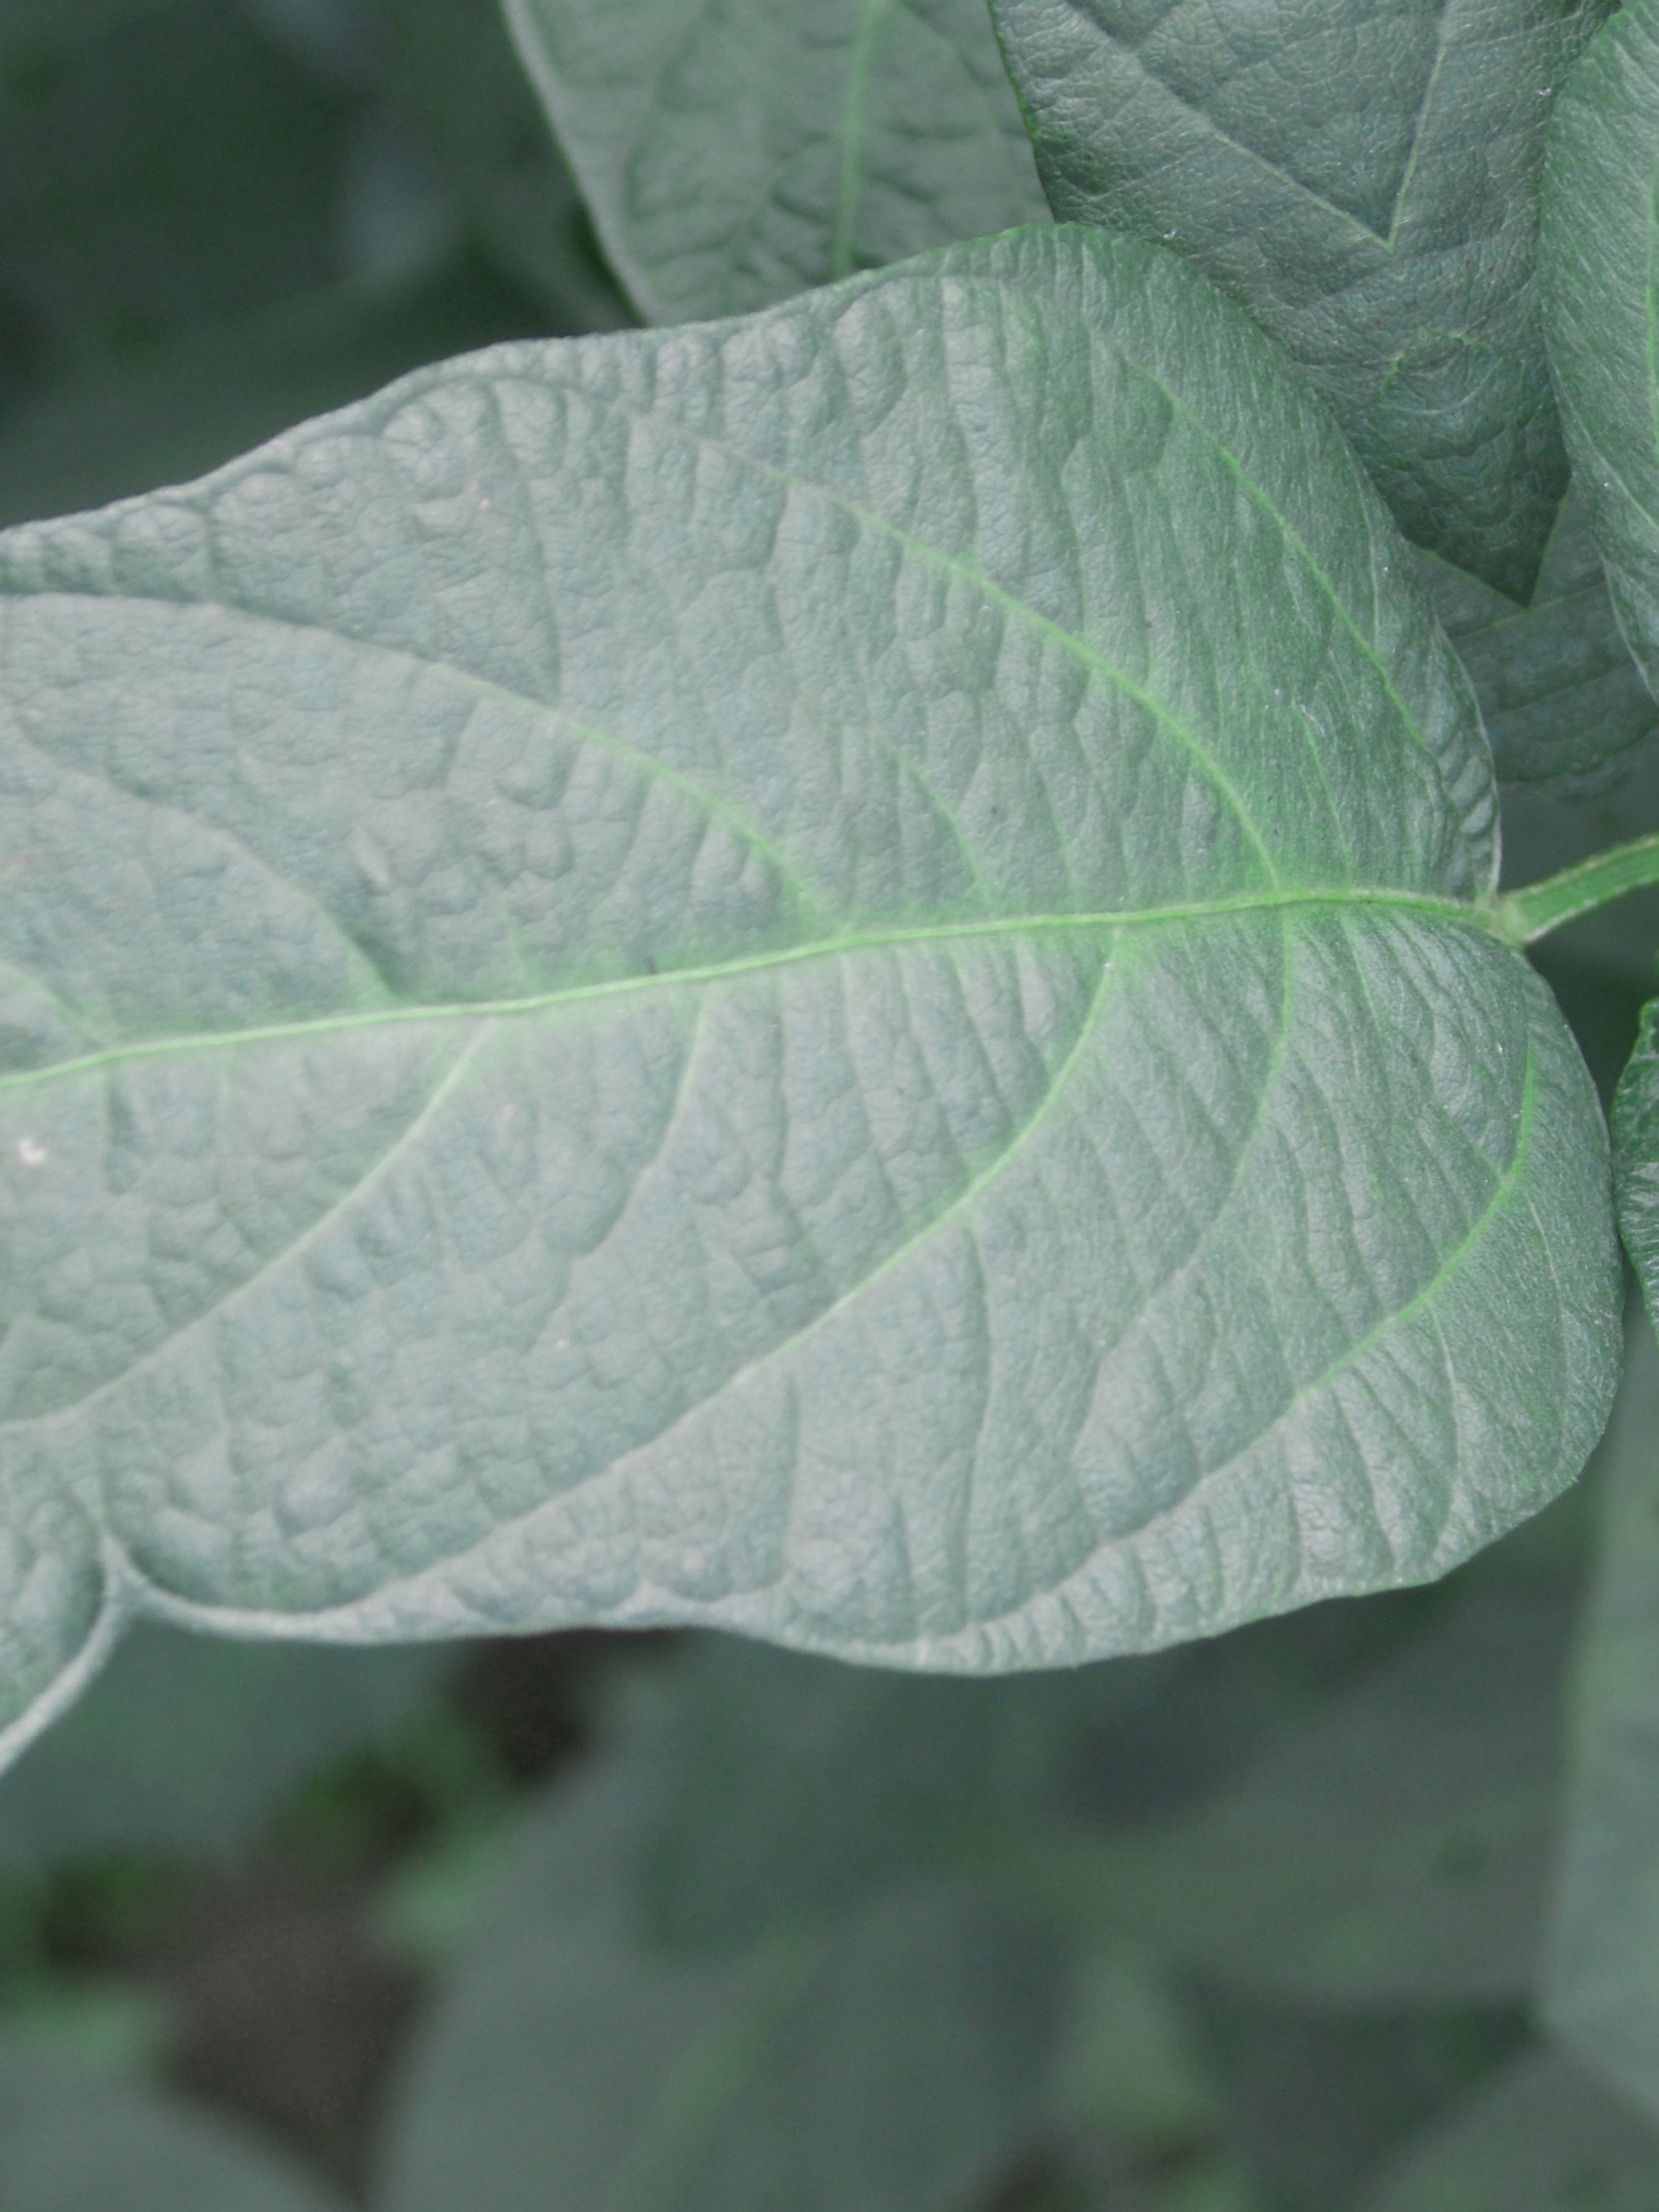
Label: Healthy